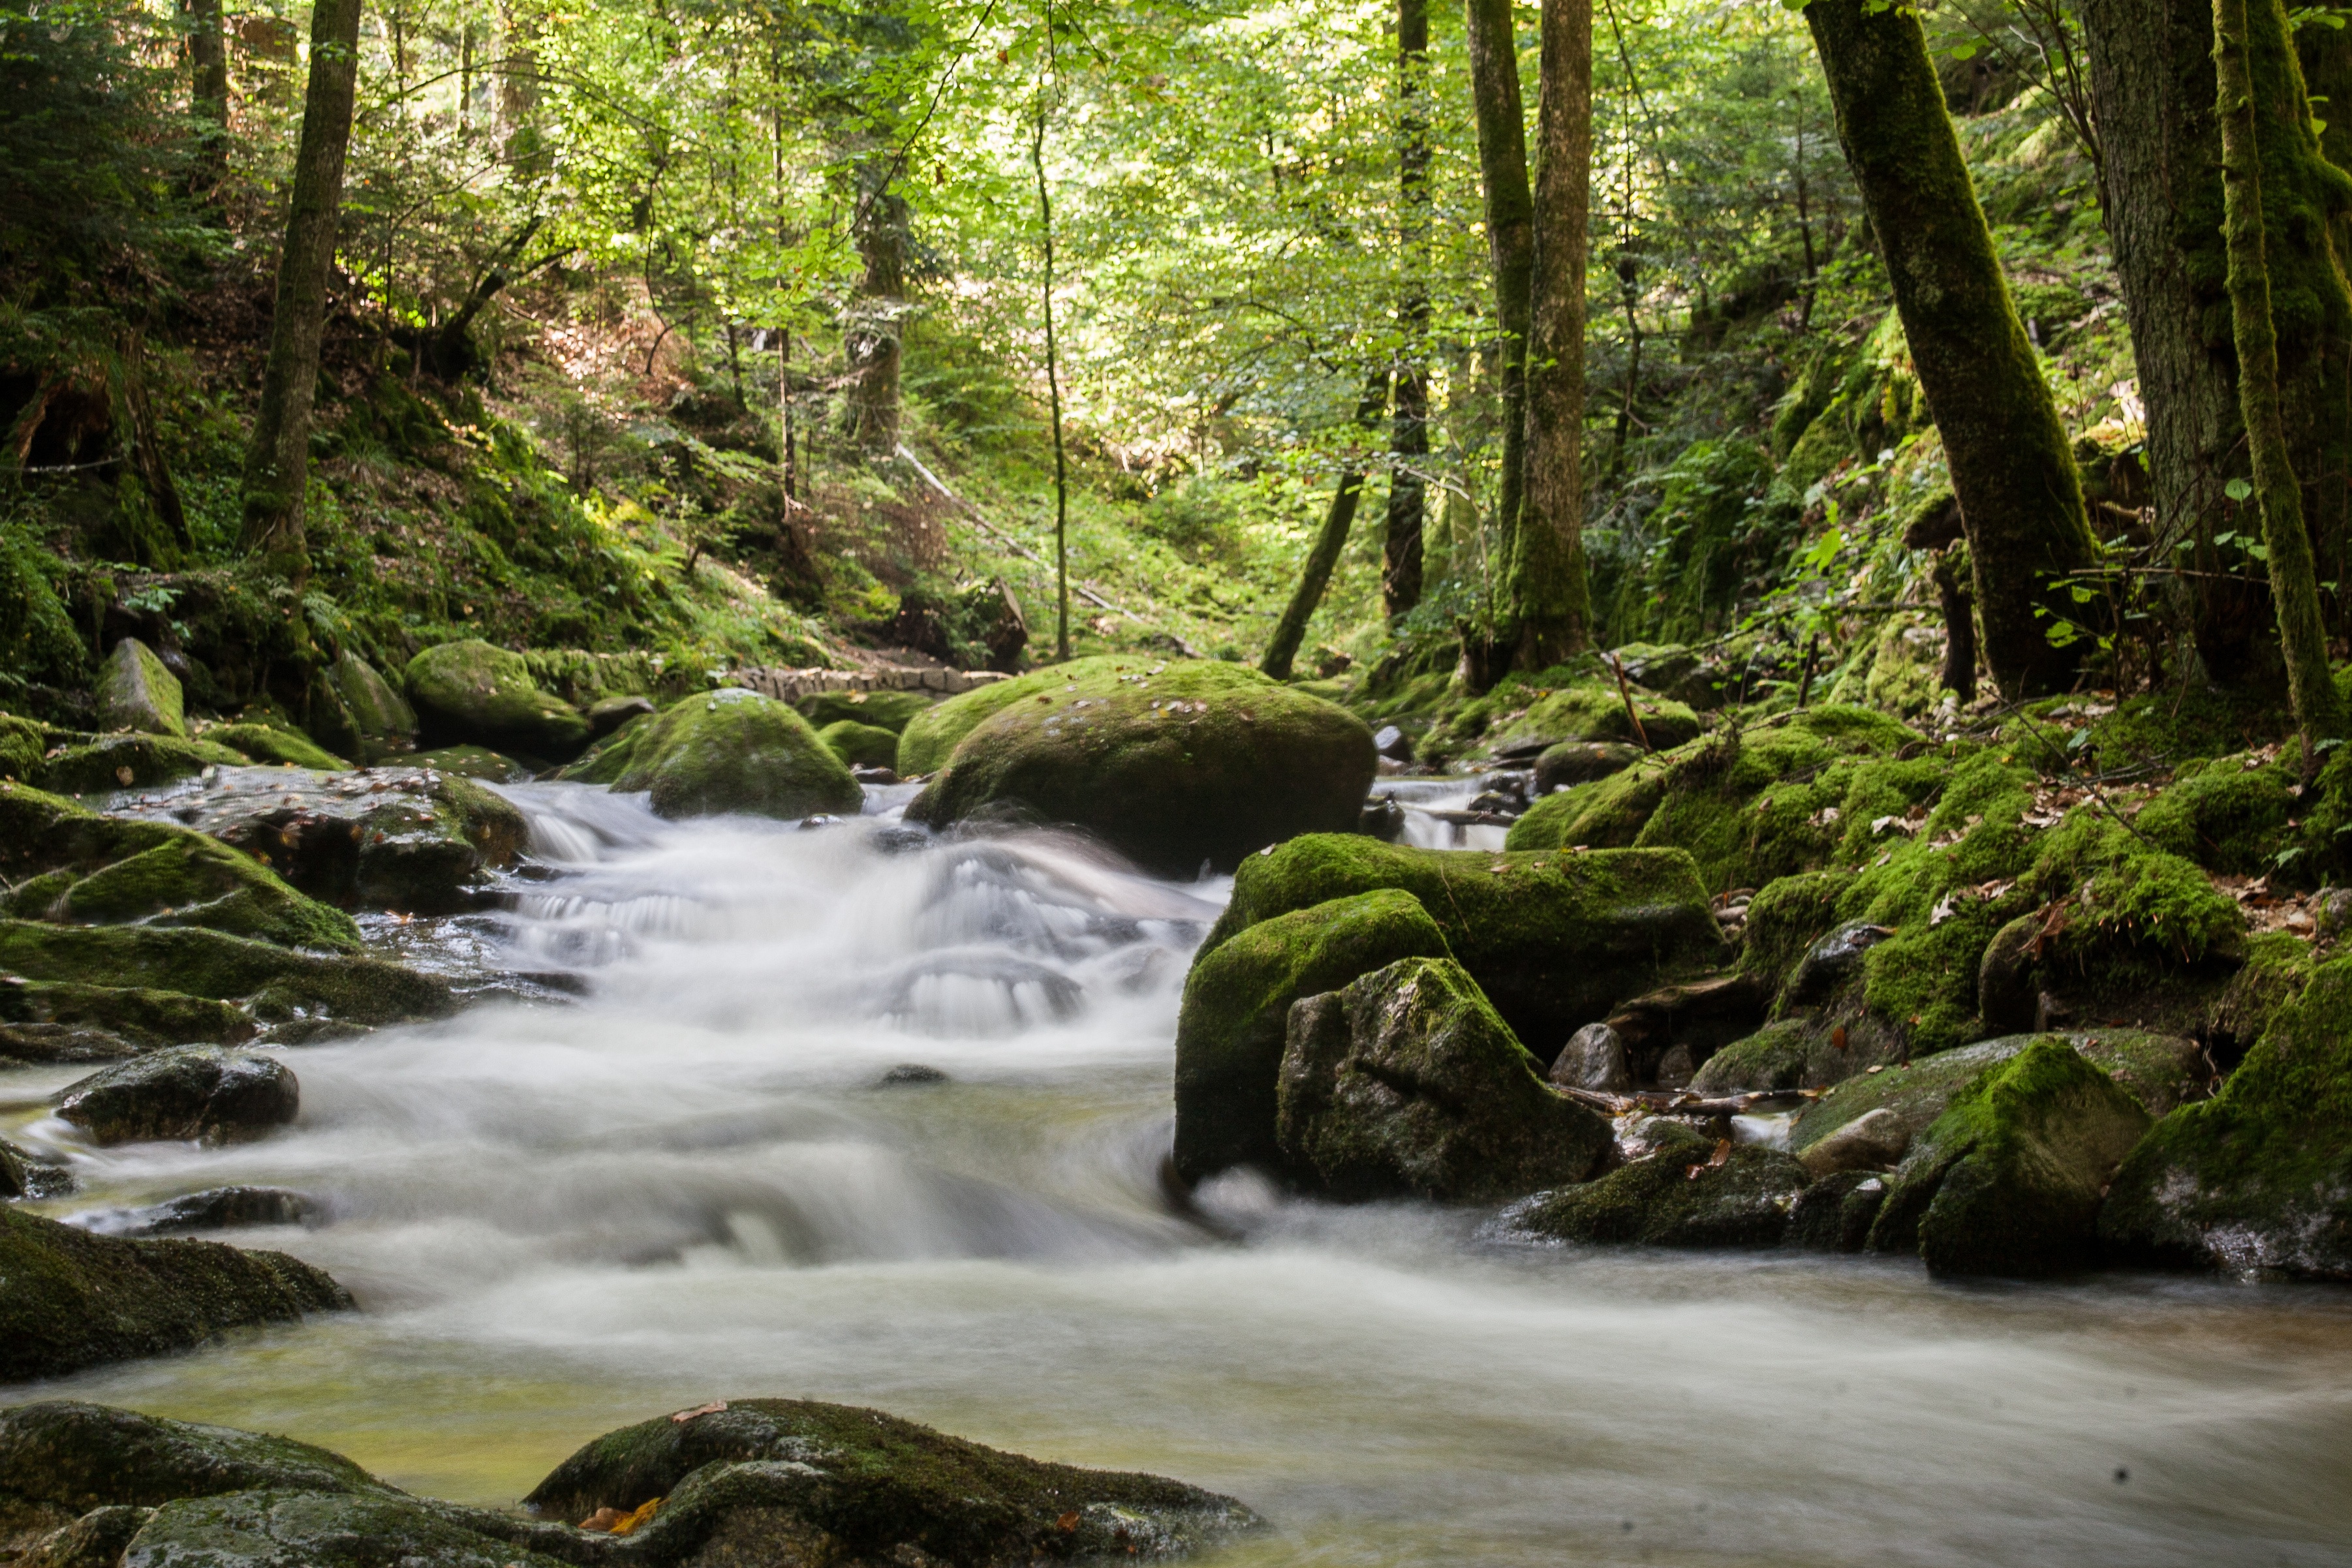
water, nature, forest, rock, waterfall, creek, wilderness, river, valley, stone, moss, stream, spring, flow, jungle, rapid, body of water, vegetation, rainforest, turbulence, ravine, woodland, bach, habitat, mood, waters, water feature, ecosystem, watercourse, bemoost, shore stones, old growth forest, natural environment, geographical feature